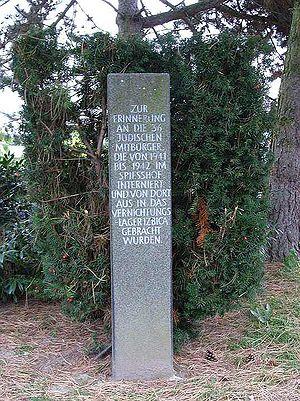
Izbica - est un village polonais de la gmina d'Izbica dans le powiat de Krasnystaw de la voïvodie de Lublin dans l'est de la Pologne.